Numantine Museum of Soria

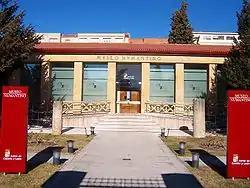

The Numantine Museum of Soria, located in Soria, Spain, focuses on the prehistory and history of the province of Soria through art and archaeology. The name of the museum, which means "pertaining to Numantia," reflects the historical importance of Spain's most famous hill fort, located just a few kilometers from Soria.